Hereditary elliptocytosis

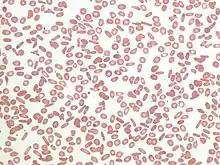
Peripheral blood smear showing an abundant number of elliptocytes

Hereditary elliptocytosis, also known as ovalocytosis, is an inherited blood disorder in which an abnormally large number of the person's red blood cells are elliptical rather than the typical biconcave disc shape. Such morphologically distinctive erythrocytes are sometimes referred to as elliptocytes or ovalocytes. It is one of many red-cell membrane defects. In its severe forms, this disorder predisposes to haemolytic anaemia. Although pathological in humans, elliptocytosis is normal in camelids.